Tamworth, New South Wales

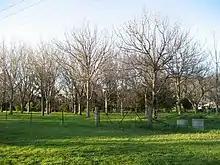
Orchard outside Tamworth during winter

Tamworth is primarily a service centre for the New England and North West regions, providing services to a population of some 200,000 plus people from the Tamworth region and satellite areas. The retail industry is the biggest employer, followed by manufacturing and health services. The industries with the most number of businesses in order are property and business services, agriculture and construction, closely followed by finance and insurance services. With a diverse economy agriculture, education, transport and aviation are major industries.